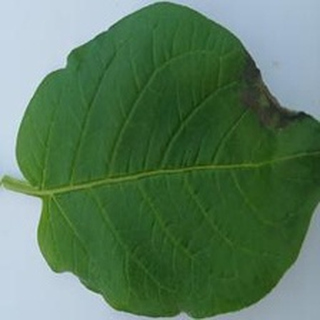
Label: potato_late_blight